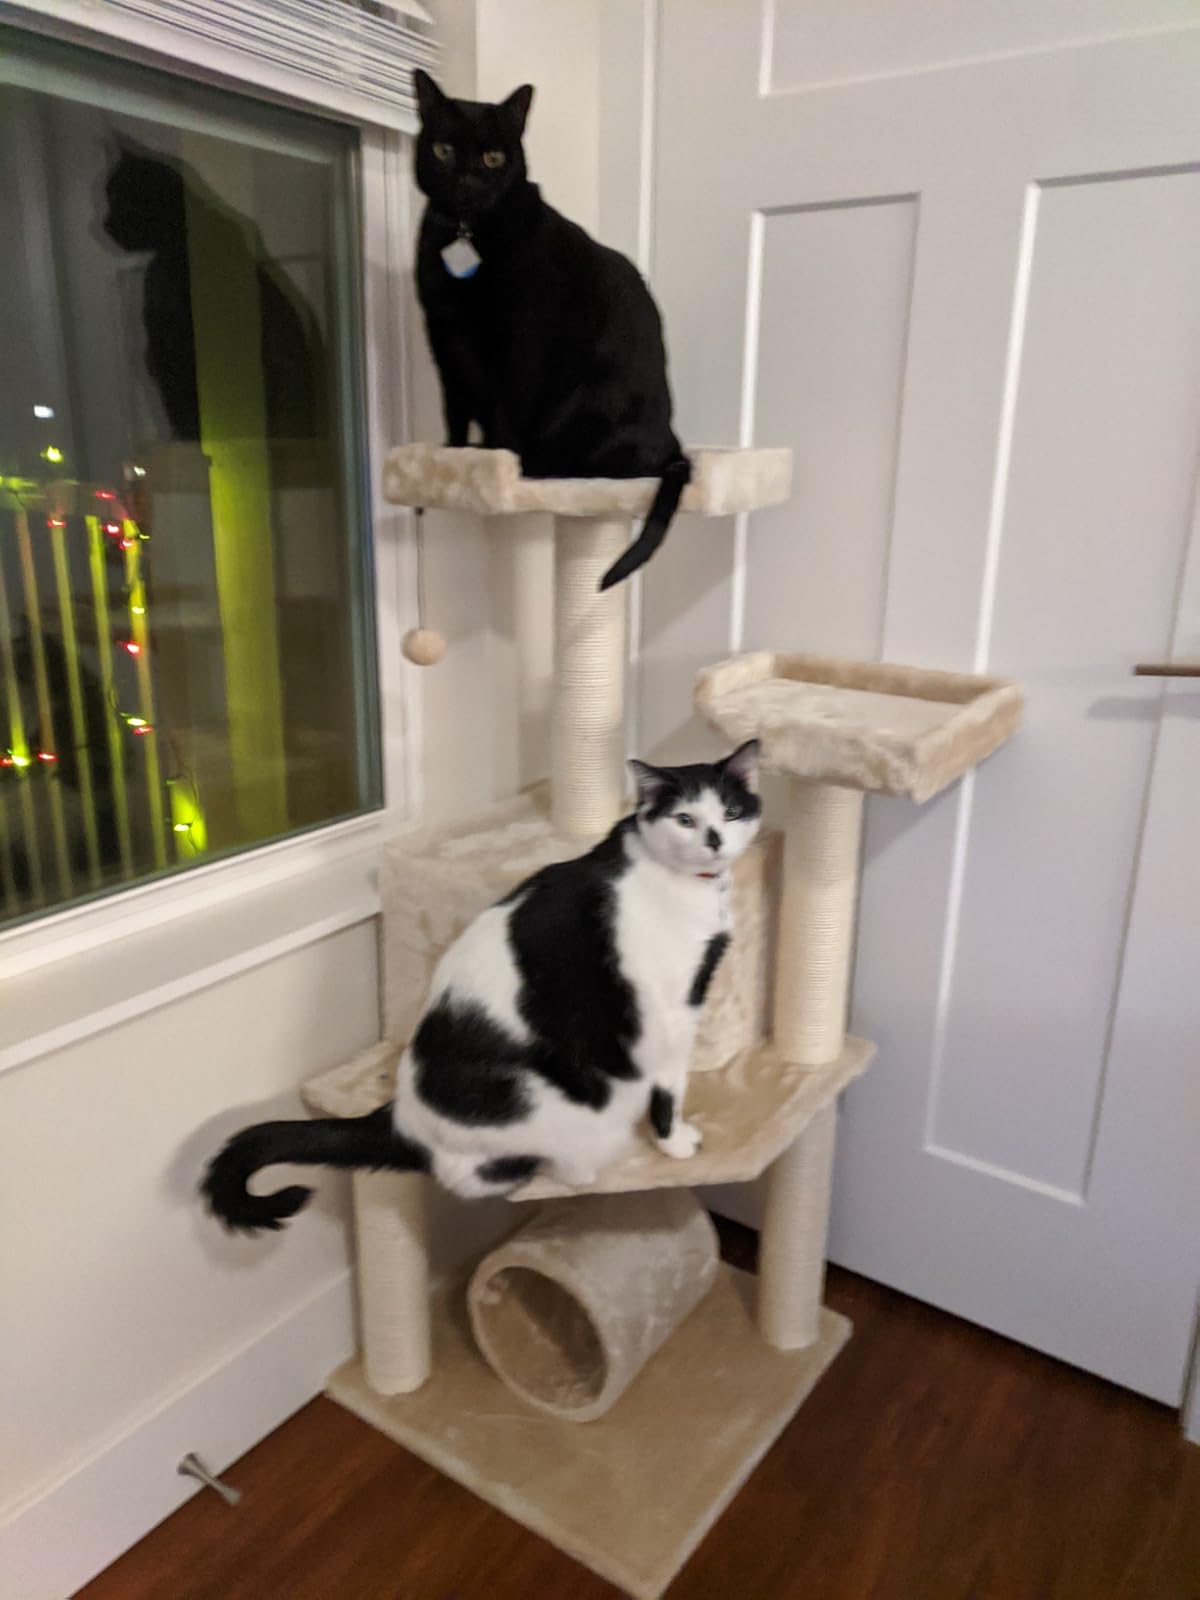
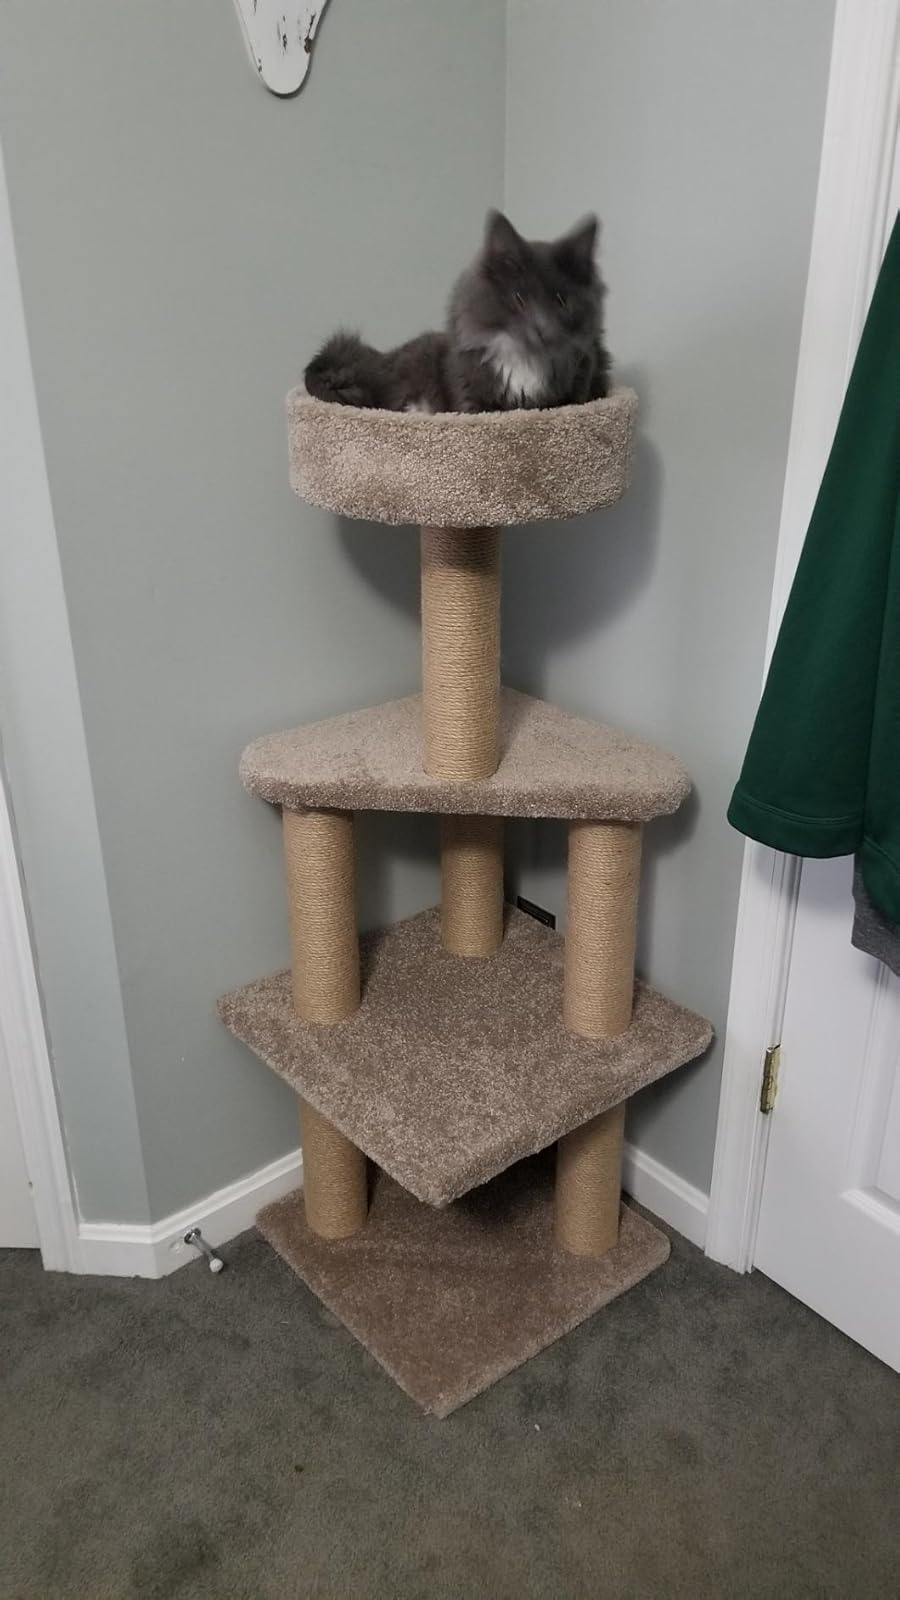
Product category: items_cat tree
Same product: no